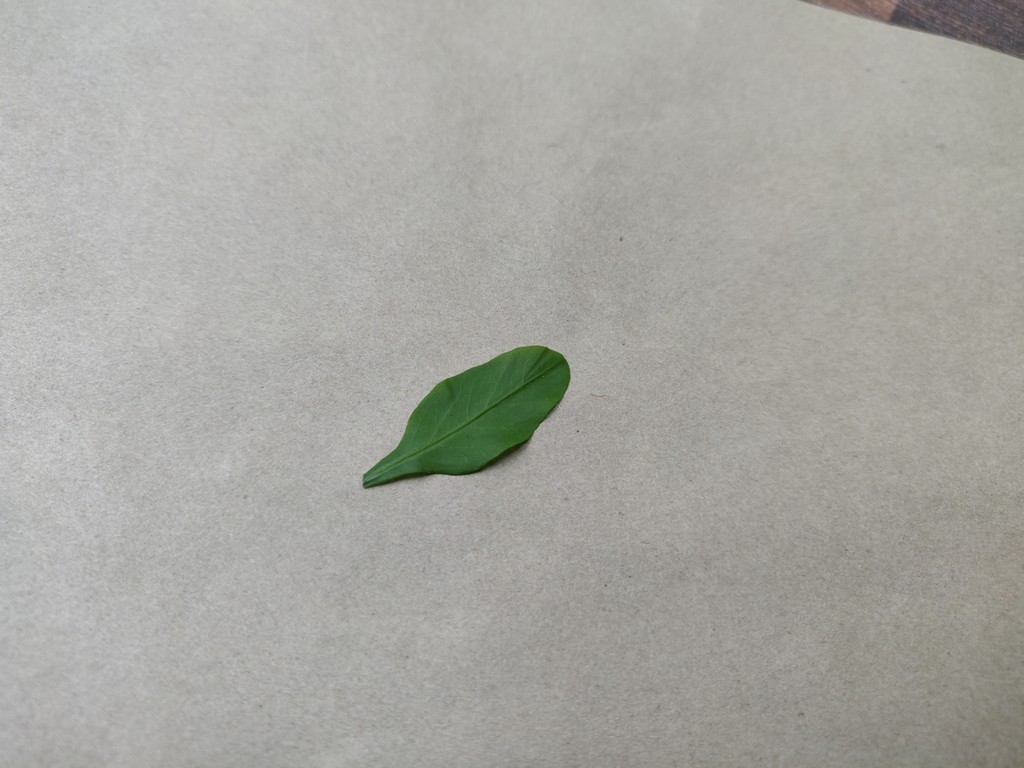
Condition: Healthy
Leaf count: single
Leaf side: front